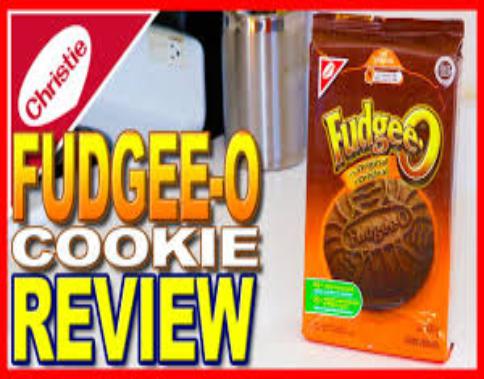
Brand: Fudgee-O
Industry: Food